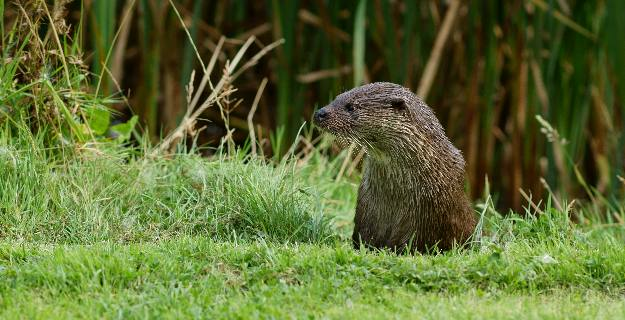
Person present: No